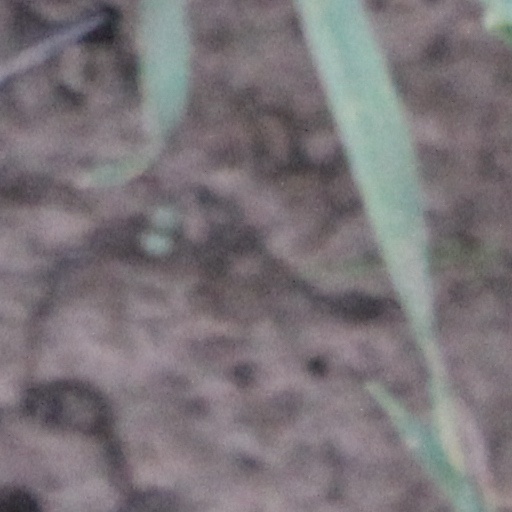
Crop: wheat